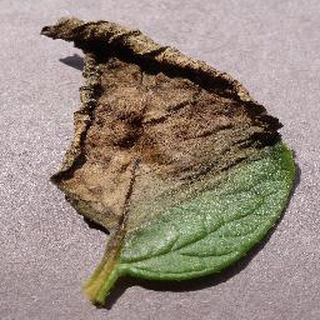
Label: potato_late_blight